John L. Jerstad

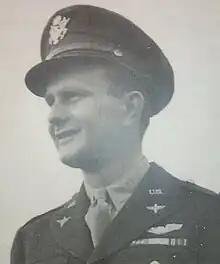
John L. Jerstad, U.S. Air Force Photo

For conspicuous gallantry and intrepidity above and beyond the call of duty. On 1 August 1943, he served as pilot of the lead aircraft in his group in a daring low-level attack against enemy oil refineries and installations at Ploesti, Romania. Although he had completed more than his share of missions and was no longer connected with this group, so high was his conception of duty that he volunteered to lead the formation in the correct belief that his participation would contribute materially to success in this attack. Maj. Jerstad led the formation into attack with full realization of the extreme hazards involved and despite withering fire from heavy and light antiaircraft guns. Three miles from the target his airplane was hit, badly damaged, and set on fire. Ignoring the fact that he was flying over a field suitable for a forced landing, he kept on the course. After the bombs of his aircraft were released on the target, the fire in his ship became so intense as to make further progress impossible and he crashed into the target area. By his voluntary acceptance of a mission he knew was extremely hazardous, and his assumption of an intrepid course of action at the risk of life over and above the call of duty, Maj. Jerstad set an example of heroism which will be an inspiration to the U.S. Armed Forces.